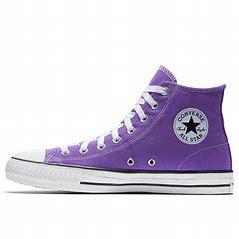
Brand: Converse
Model: Ctas Hi